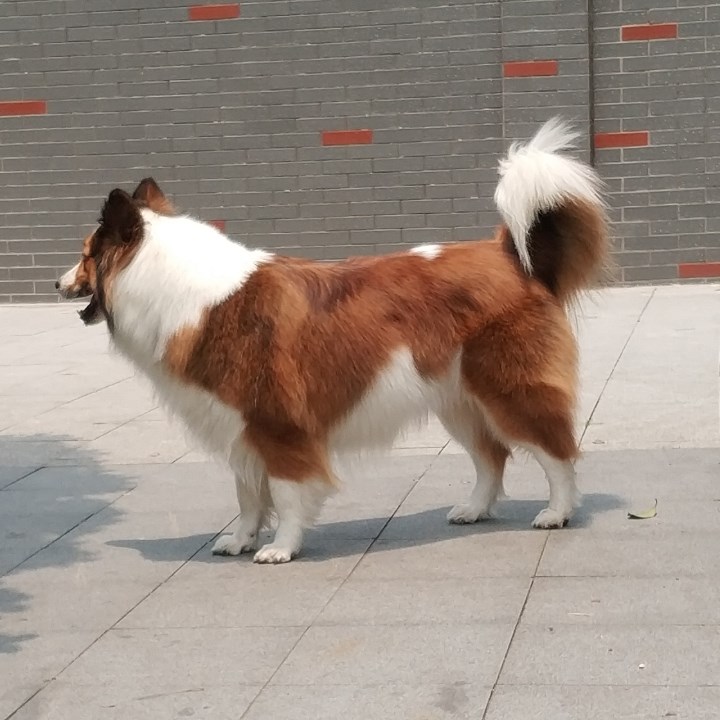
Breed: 274-n000110-Shetland_sheepdog